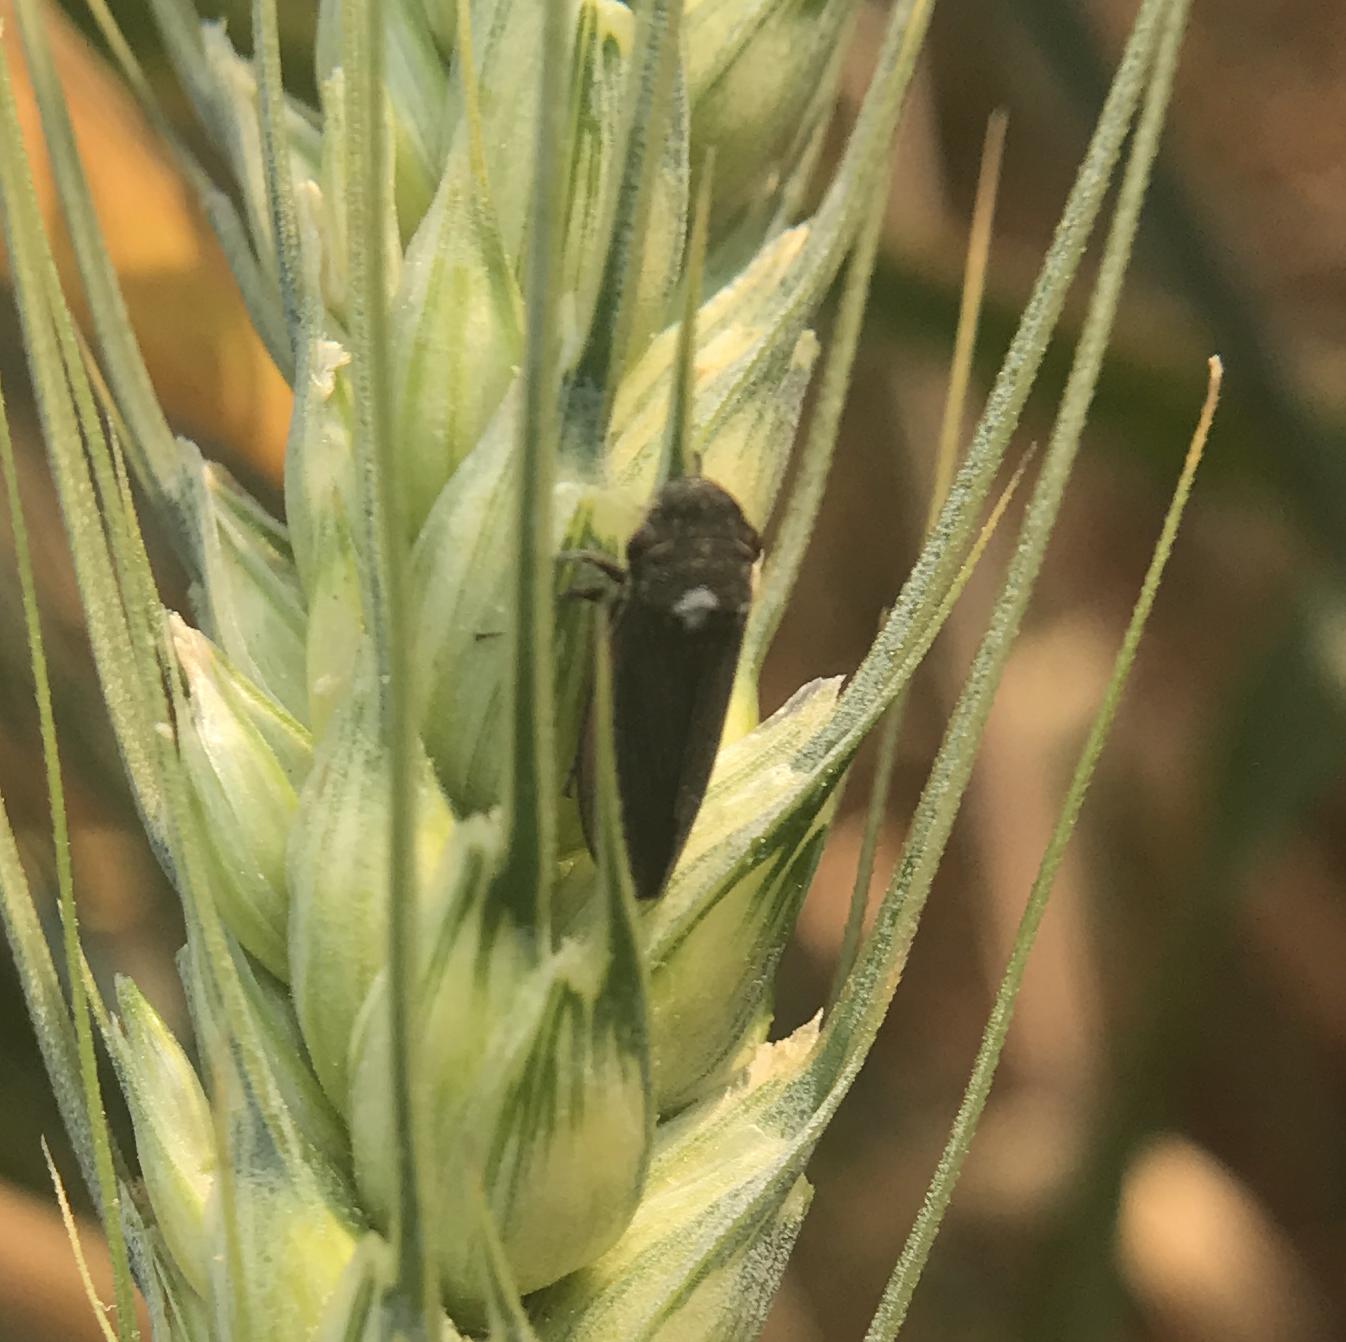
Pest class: occasional_pest